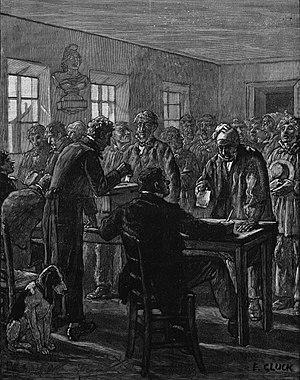
""Elections du 4 octobre 1885. Le vote à la campagne""."
Cette page concerne l'année 1885 du calendrier grégorien.